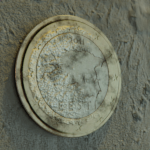
Coin value: 1euro
Country: et
Edition: standard